Campana reliefs

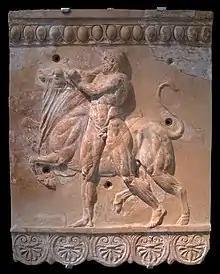
Heracles fighting with the Cretan bull, roofing tile from Quadraro, found 1812 and now in the Vatican Museum

Campana reliefs (also Campana tiles) are Ancient Roman terracotta reliefs made from the middle of the first century BC until the first half of the second century AD. They are named after the Italian collector Giampietro Campana, who first published these reliefs (1842).